Emmanuelle 3: A Lesson in Love

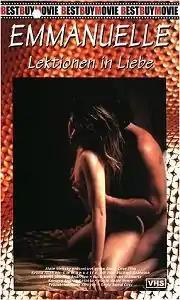
Video cover

Emmanuelle 3: A Lesson in Love is a 1994 softcore television movie, which was directed by David Cove, and produced by Alain Siritzky, based on character by Emmanuelle Arsan. It was the third episode from the "Emmanuelle in Space" series.